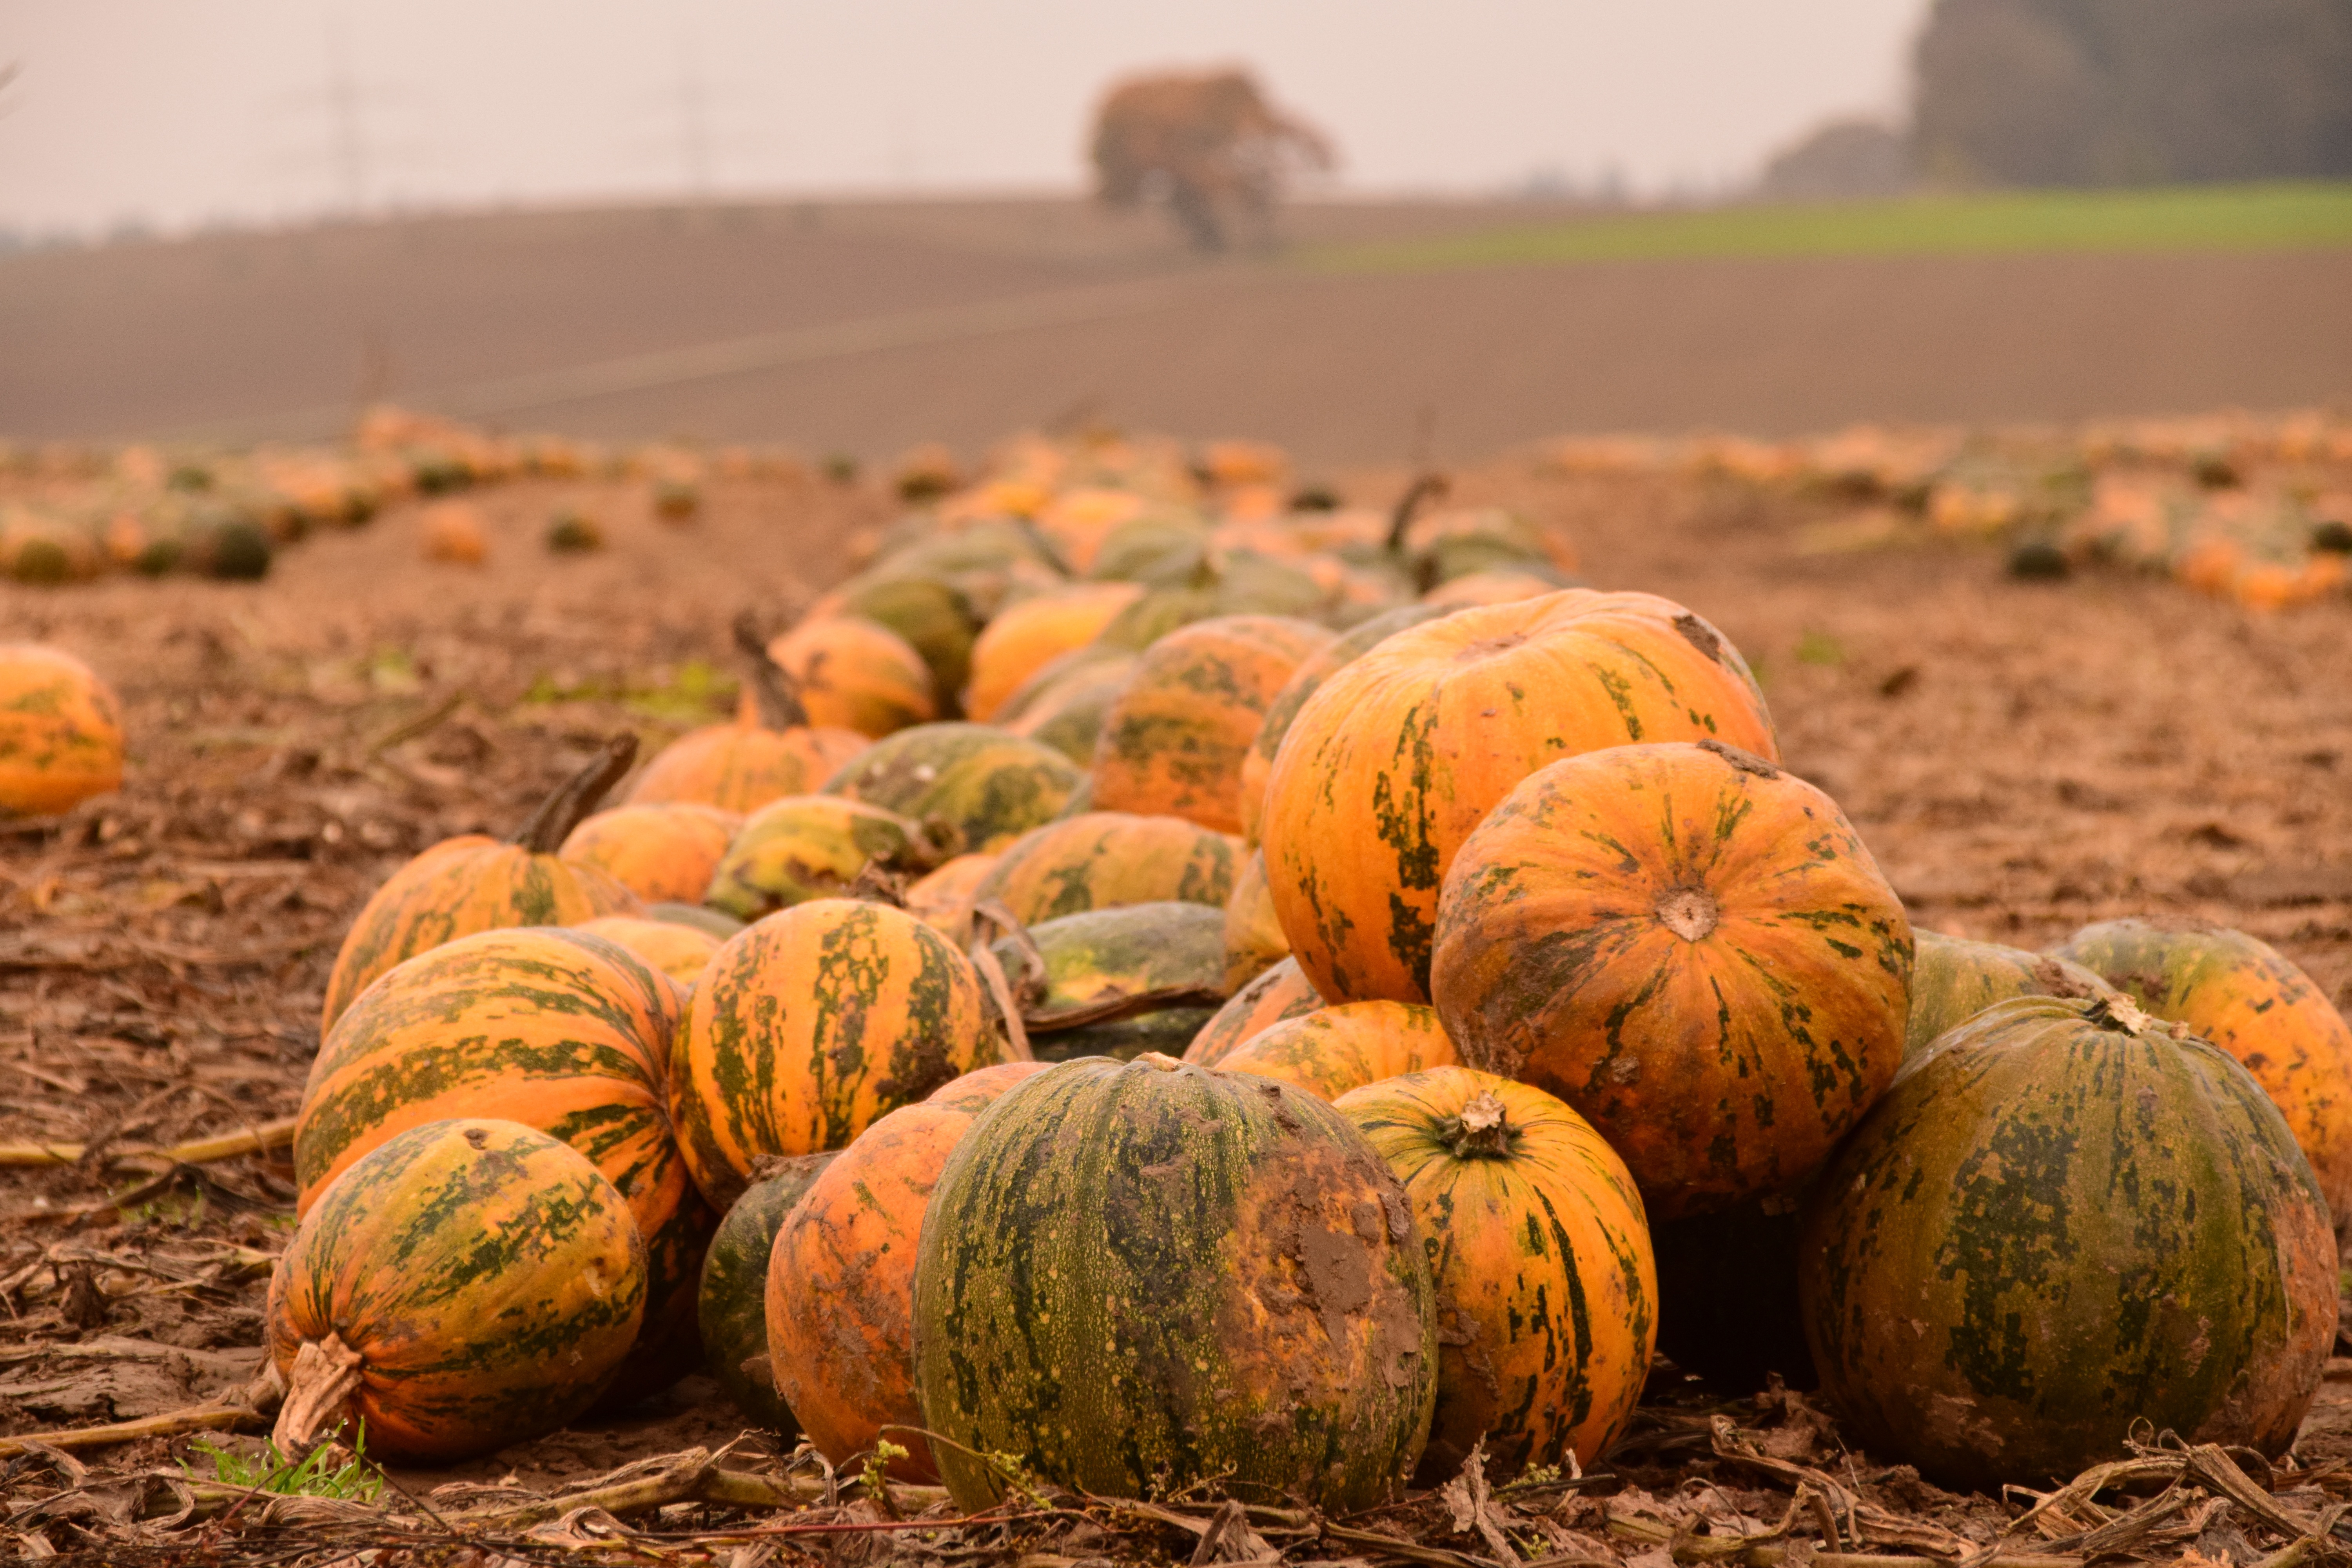
nature, plant, fog, field, leaf, food, produce, vegetable, color, autumn, pumpkin, soil, agriculture, season, gourd, vegetables, bavaria, carving, cucurbita, morning mist, pumpkin box, grass family